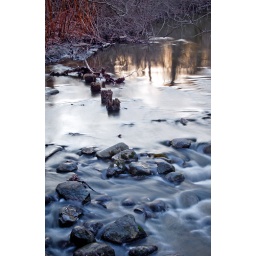
Old wooden bridge foundation underneath an old concrete and steel suspension train bridge.